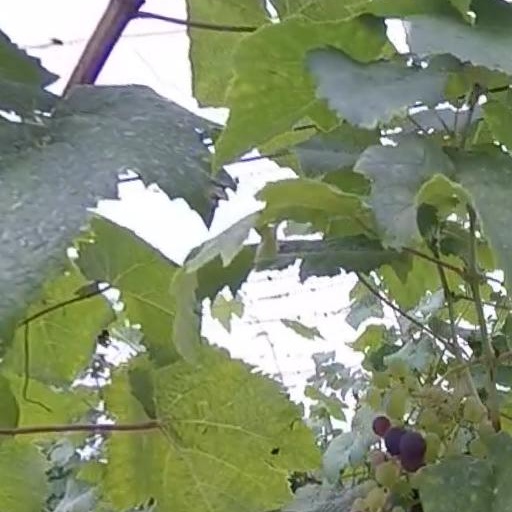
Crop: grape